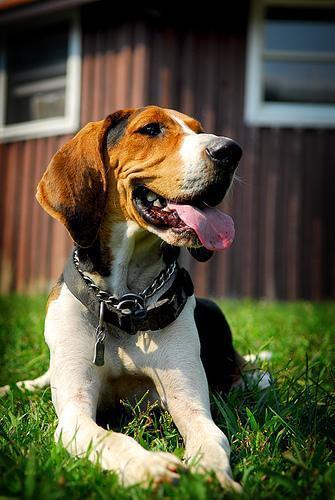
Walker_hound